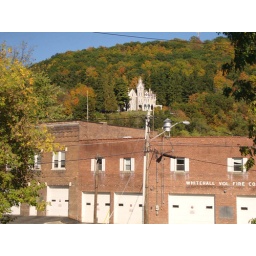
An old house on a hill in Whitehall, NY